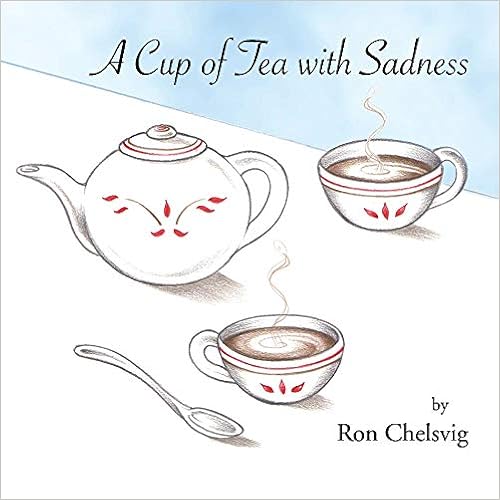
A Cup of Tea with Sadness (1)
Category: Books
About the Author Ron Chelsvig is currently working on becoming the best human being he can be. He brings great compassion, acceptance and honesty to his life experience, openly sharing this spirit with those he reaches. Be it in his professional service, artistic or healing expression, Ron's work helps people open their hearts to themselves.   He was born and raised in Story City, a small farm community in Iowa, where his love for writing stories and drawing pictures started with the encouragement of a kind-hearted elementary school teacher. He has lived much of his adult life in Philadelphia, Pennsylvania, where he obtained a Master's degree in physical therapy and has focused most of his professional life in the healing arts, working mainly with an impoverished population in the inner city. He is also an active member of a Sufi community in Philadelphia. He is a mentor to many, a life coach and an IFS practitioner. He is often invited to speak to groups, with a message focused on learning to love ourselves and what gets in the way of that pursuit. He also bakes pie.   His influences include, but aren't limited to, Brené Brown, Rumi, Pema Chödrön, Tara Brach, Bawa Muhaiyaddeen, Tom Rapp, The Beatles, Calvin & Hobbes and, of course, Winnie-the-Pooh. Lisa Pangborn is an award-winning illustrator and designer, honing her skills in the world of advertising for nearly twenty years. Now she's devoting herself to her art full-time as a freelancer based in Chicago. "A Cup of Tea with Sadness" is one of her first forays into book illustration. To see more of Lisa's work, go to LisaPangborn.com
Features: Children are often told both how and when they should feel. It's no wonder, then, that we struggle with our emotions―when we're sometimes shamed and blamed for having them in the first place, it can be difficult to learn how to express them in a healthy way. In A Cup of Tea With Sadness, author Ron Chelsvig explores a man's conversation with his feelings on a level he never knew was possible, and is surprised to find out what his feelings have to say to him!Illustrated with the beautiful, heartfelt artwork of award-winning illustrator Lisa Pangborn, "A Cup of Tea with Sadness" has a message that we can all relate to and talk about. Intended for children but suitable for readers of all ages, "A Cup of Tea with Sadness" is a gentle book with a profound message. Perfect for parents and grandparents wishing to have open conversations with their children, it can also help teens, young adults and adults learn to cope with and understand their feelings. It also helps demonstrate how the Internal Family Systems model of therapy can help explore, understand and build a healthy relationship between the Self and our various parts.Emotions are something we all experience every moment of every day, but we don't always know how to handle them. Perhaps, all we need to do is sit down and have a cup of tea with them.